We Make Movies

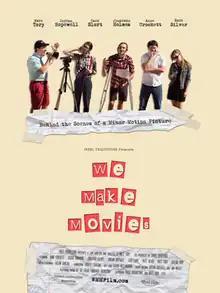
Official poster

We Make Movies is a 2016 American mockumentary comedy independent film written and directed by Matt Tory. It premiered in 2016 at the Columbia Gorge International Film Festival, before being released by Indie Rights on February 14, 2017.